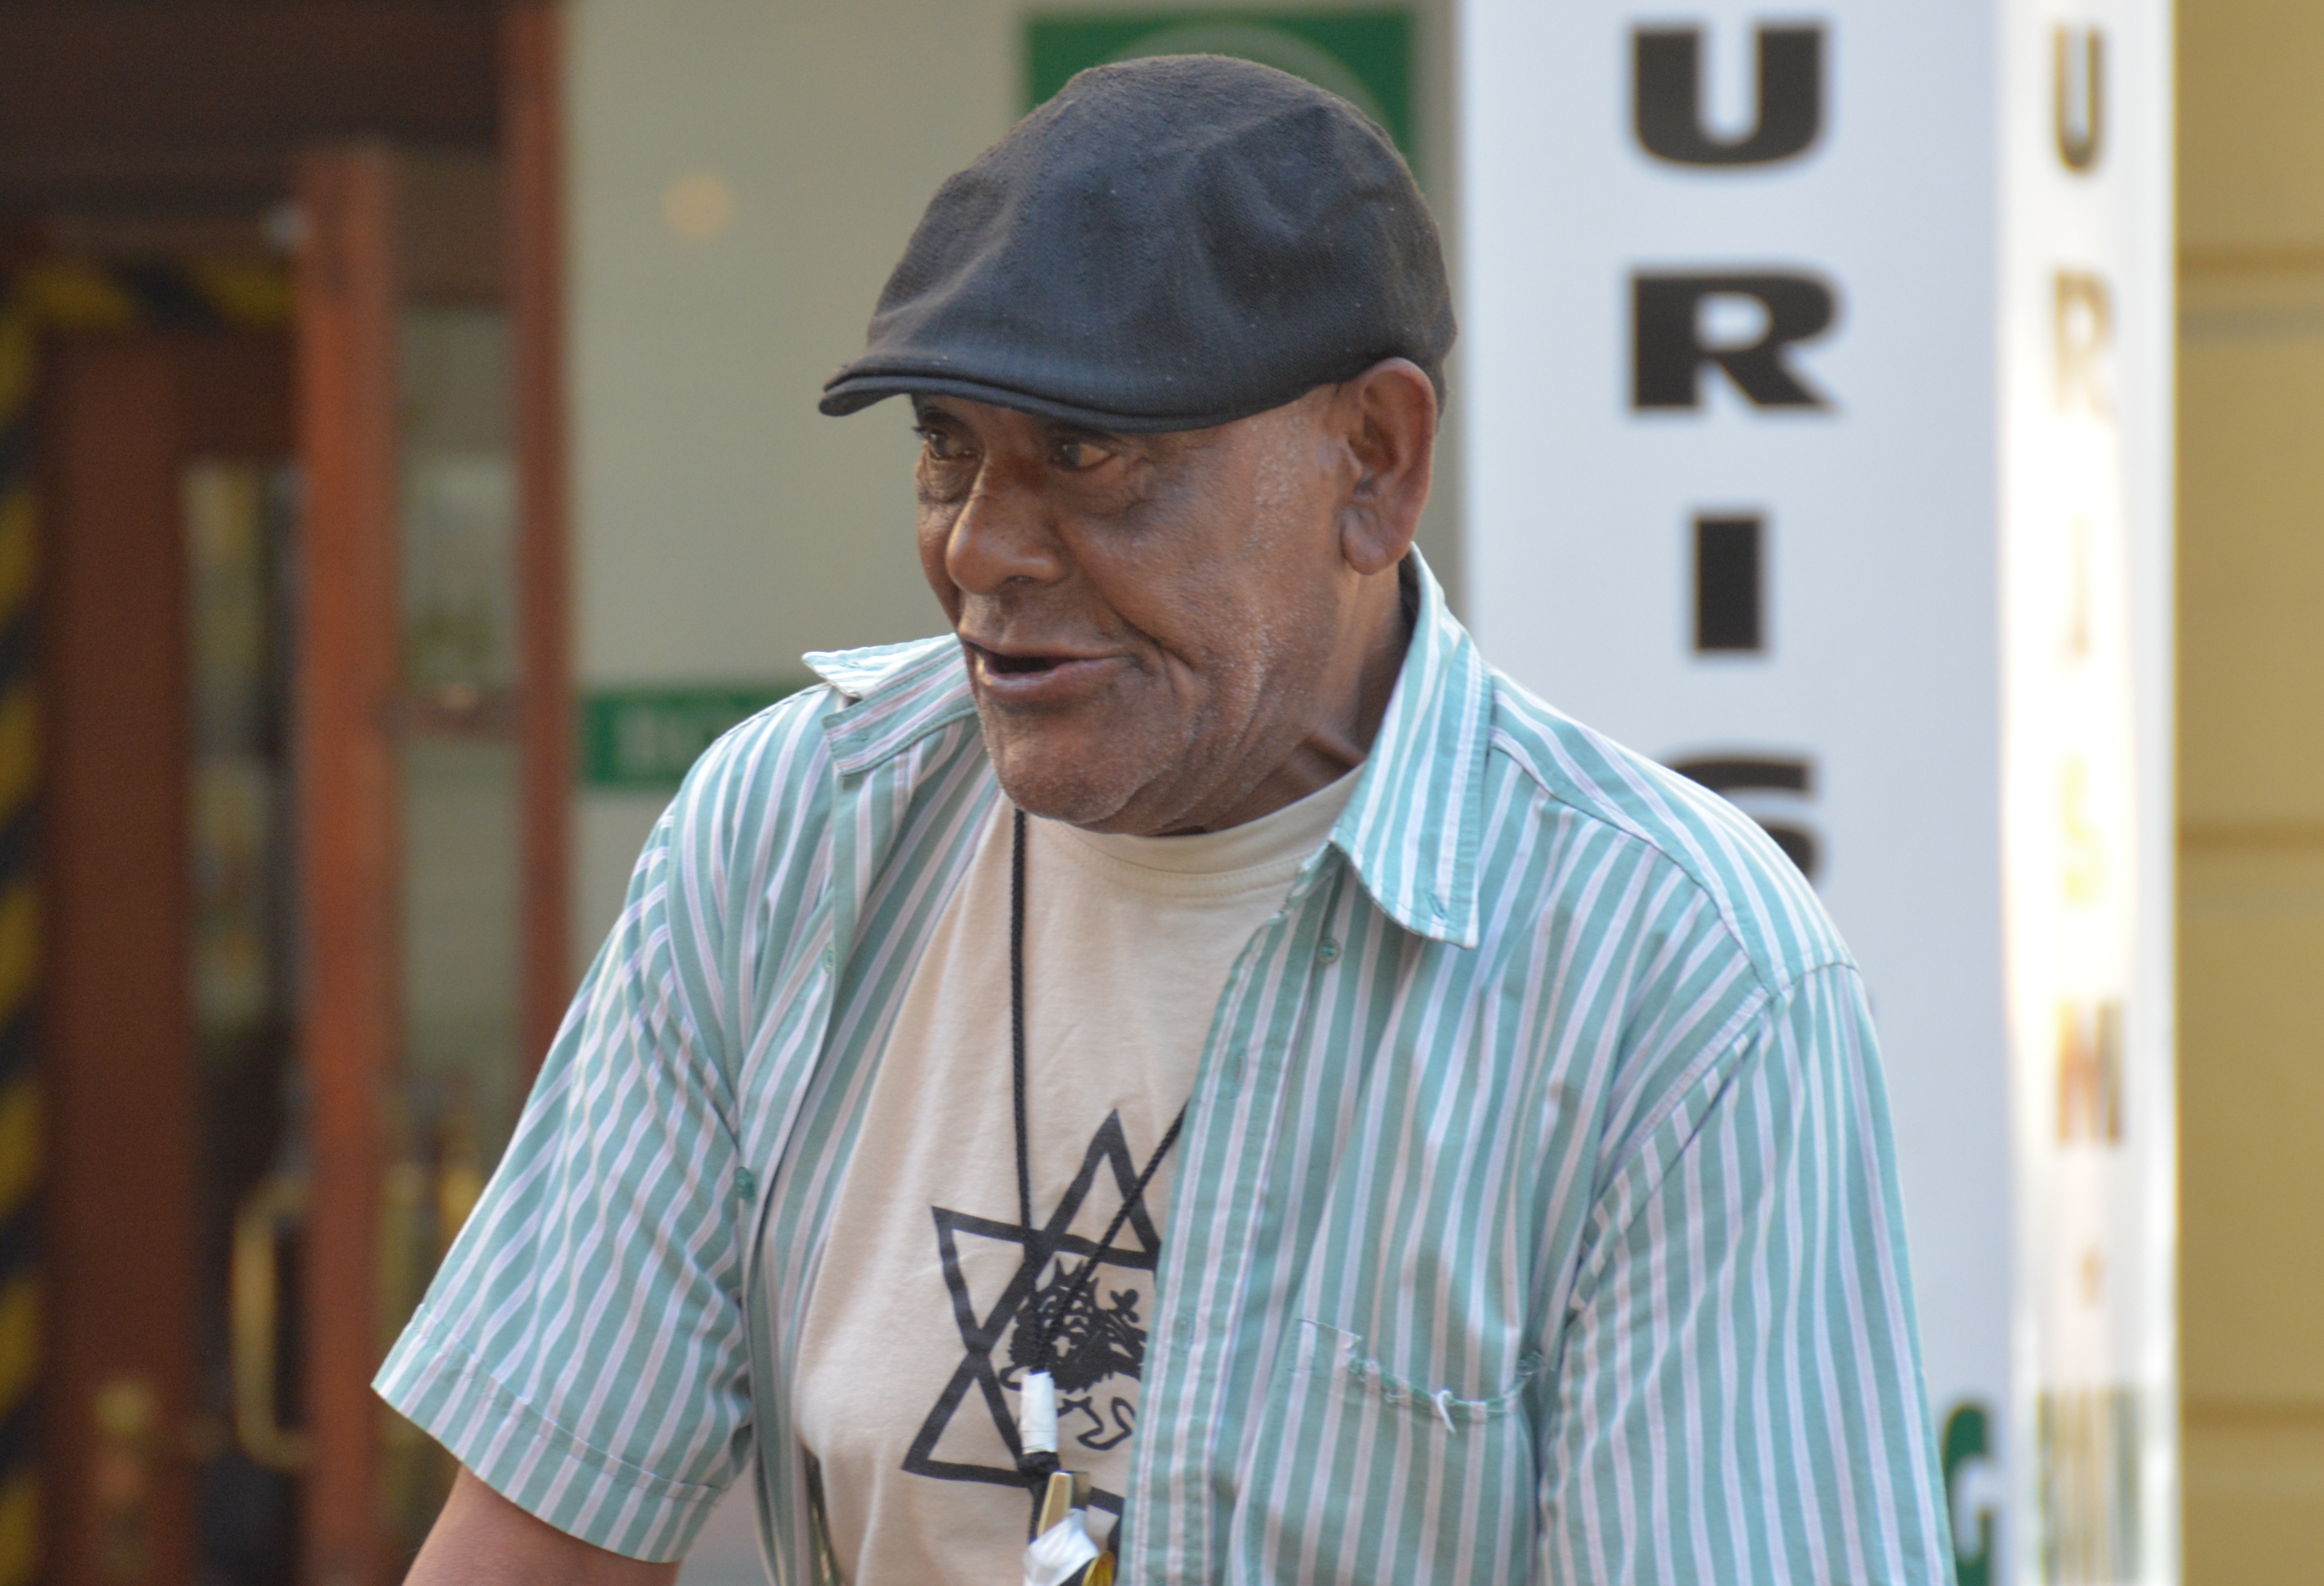
man, person, guitar, male, south africa, street musicians, voice, cape town